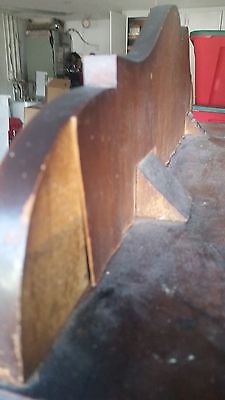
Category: cabinet